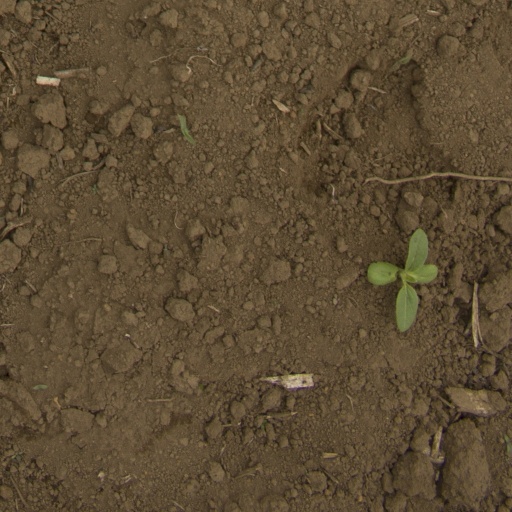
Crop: Jerusalem artichoke